Agaricus placomyces

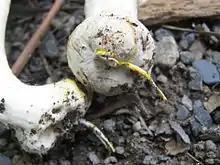
Yellow staining rhizomorphs at the base of "A. placomyces" specimens

The spores are 4–6.0 x 3.5–4.5 μm, smooth, and elliptical; the spore print is dark brown.